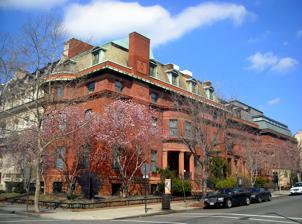
Building: The Phillips Collection
Country: United States of America
Year built: 1921
Art museum in Street NW Washington, D.C. The Phillips Collection America's first museum of modern art Interactive fullscreen map Established 1921 Location 1600 21st Street NW Washington, D.C. Coordinates 38°54′41.0″N 77°2′48.5″W / 38.911389°N 77.046806°W / 38.911389; -77.046806 Type Art museum Director Jonathan P. Binstock (since 2023) Public transit access Dupont Circle Website www .phillipscollection .org The Phillips Collection is an art museum founded by Duncan Phillips and Marjorie Acker Phillips in 1921 as the Phillips Memorial Gallery located in the Dupont Circle neighborhood of Washington, D.C. Phillips was the grandson of James H. Laughlin , a banker and co-founder of the Jones and Laughlin Steel Company . Among the artists represented in the collection are Pierre-Auguste Renoir , Gustave Courbet , El Greco , Vincent van Gogh , Henri Matisse , Claude Monet , Pablo Picasso , Georges Braque , Pierre Bonnard , Paul Klee , Arthur Dove , Winslow Homer , James McNeill Whistler , Jacob Lawrence , Augustus Vincent Tack , Georgia O'Keeffe , Karel Appel , Joan Miró , Mark Rothko and Berenice Abbott . History Luncheon of the Boating Party (1881) by Pierre-Auguste Renoir is part of the museum's permanent collection . Duncan Phillips (1886–1966) played a seminal role in introducing America to modern art . Born in Pittsburgh —the grandson of James H. Laughlin , a banker and co-founder of the Jones and Laughlin Steel Company —Phillips and his family moved to Washington, D.C., in 1895. He, along with his mother, established The Phillips Memorial Gallery after the sudden, untimely deaths of his brother, James Laughlin Phillips (May 30, 1884 – 1918), and of his father, Duncan Clinch Phillips (1838–1917), a Pittsburgh window glass millionaire and member of the South Fork Fishing and Hunting Club , owners of the dam whose failure resulted in the Johnstown Flood . Beginning with a small family collection of paintings, Phillips, a published art critic, expanded the collection dramatically. A specially built room over the north wing of the family home provided a public gallery space. With the collection exceeding 600 works and facing public demand, the Phillips family moved to a new home in 1930, turning the entire 21st Street residence into an art museum. Duncan Phillips married painter Marjorie Acker in 1921.  With her assistance and advice, Phillips developed his collection "as a museum of modern art and its sources", believing strongly in the continuum of artists influencing their successors through the centuries.  His focus on the continuous tradition of art was revolutionary when America was largely critical of modernism , which was seen as a break from the past. Phillips collected works by masters such as El Greco , calling him the "first impassioned expressionist"; Jean-Baptiste-Siméon Chardin because he was "the first modern painter"; Francisco Goya because he was "the stepping stone between the Old Masters and the Great Moderns like Cézanne "; and Édouard Manet , a "significant link in a chain which began with Goya and which [led] to Gauguin and Matisse ." Polly Fritchey, hostess and wife of columnist Clayton Fritchey , helped the Phillips Collection evolve from a small family museum into a public art gallery and was one of the first trustees appointed from outside the family. Moreover, she helped launch its national fundraising campaign. Collection El Greco , The Repentant St. Peter , c. 1600-1605. A highlight of the collection. Duncan Phillips called El Greco "the first impassioned expressionist ." The Phillips Collection, opened in 1921, is America's first museum of modern art . Featuring a permanent collection of nearly 3,000 works by American and European impressionist and modern artists, the Phillips is recognized for both its art and its intimate atmosphere. It is housed in founder Duncan Phillips’ 1897 Georgian Revival home and two similarly scaled additions in Washington, D.C.’s Dupont Circle neighborhood. The museum is noted for its broad representation of both impressionist and modern paintings, with works by European masters such as Gustave Courbet , Pierre Bonnard , Georges Braque , Jacques Villon , Paul Cézanne, Honoré Daumier , Edgar Degas , Vincent van Gogh , Paul Klee , Henri Matisse , Claude Monet , and Pablo Picasso .  In 1923, Phillips purchased Pierre-Auguste Renoir 's impressionist painting, Luncheon of the Boating Party (1880–81), the museum’s best-known work. From the 1920s to the 1960s, Phillips re-arranged his galleries in installations that were non-chronological and non-traditional, reflecting the relationships he saw between various artistic expressions.  He presented visual connections—between past and present, between classical form and romantic expression—as dialogues on the museum's walls.  Giving equal focus to American and European artists, Phillips juxtaposed works by Winslow Homer , Thomas Eakins , Maurice Prendergast , James Abbott McNeill Whistler , and Albert Pinkham Ryder with canvases by Pierre Bonnard , Peter Ilsted and Édouard Vuillard .  He exhibited watercolors by John Marin with paintings by Cézanne, and works by van Gogh with El Greco’s The Repentant St. Peter (circa 1600–05).  Phillips’ vision brought together "congenial spirits among the artists," and his ideas still guide the museum today. The Phillips Collection is also known for its groups of works by artists whom Phillips particularly favored.  For example, he was overwhelmed by Bonnard's expressive use of color, acquiring 17 paintings by the artist. Cubist pioneer Braque is represented by 13 paintings, including the monumental still-life The Round Table (1929).  The collection has an equal number of works by Klee, such as Arab Song (1932) and Picture Album (1937), as well as seven pieces by abstract expressionist artist Mark Rothko . Augustus Vincent Tack , Time and Timelessness (The Spirit of Creation) , 1943-1944, oil on canvas. Phillips was among the first to recognize Tack's paintings, the museum has more than 40 of his works. The Rothko Room, the first public space dedicated solely to the artist's work, was designed by Phillips in keeping with Rothko's expressed preference for exhibiting his large, luminous paintings in a small, intimate space, saturating the room with color and sensation. The Rothko Room is the only existing installation for the artist's work in collaboration with the artist himself. Phillips was initially attracted to Rothko's work because he saw the use of color as similar to Bonard's. Throughout his lifetime, Phillips acquired paintings by many artists who were not fully recognized at the time, among them John Marin , Georgia O'Keeffe , Arthur Dove , Nicolas de Staël , Milton Avery , Betty Lane and Augustus Vincent Tack . By purchasing works by such promising but unknown artists, Phillips provided them with the means to continue painting.  He formed close bonds with and subsidized several artists who are prominently featured in the collection—Dove and Marin in particular—and consistently purchased works by artists and students for what he called his "encouragement collection."  The museum also served as a visual haven for artists such as Richard Diebenkorn , Gene Davis , and Kenneth Noland .  In a 1982 tribute to the museum, Noland acknowledged, "I’ve spent many hours of many days in this home of art.  You can be with art in the Phillips as in no other place I know." In 2013, the museum opened its second permanent installation, a room covered in wax by artist Wolfgang Laib . Though Laib's work is often interpreted as evocative of nature, the piece, which is 6 feet by 7 feet and illuminated by one bare bulb, can also seem harsh and enigmatic. Laib became interested in the site-specific installation, which requires about 500 pounds of wax, after visiting the museum's Rothko Room. Building Goh Annex The Phillips Collection is housed in a distinctive space in Washington's Dupont Circle neighborhood. From the beginning, Duncan Phillips exhibited his collection in special galleries at his home. A Georgian Revival house dating to 1897, listed on the National Register of Historic Places as the Duncan Phillips House, it now forms the southern section of the museum building; the north section of the collection is called the Goh Annex. Over time, the building was adapted to include more galleries and offices, particularly after the Phillips family moved out in 1930. In 1960, Phillips added a modernist wing. This addition was renovated and reconceived in 1989 with the aid of a $1.5 million gift from Japanese businessman Yasuhiro Goh and his wife Mes. Hiroko Goh, the addition is known as the Goh Annex , it is named in their honor. 2006 renovation and expansion project To accommodate its ever-growing collection of art, audiences, and activities, the Phillips completed a major building project in April 2006. With 65 percent of the added 30,000 square feet (2,800 m 2 ) located below ground, the expansion preserves the intimate scale and residential quality that distinguishes The Phillips Collection, as well as respects the character of the Dupont Circle neighborhood.  The new spaces, known as the Sant Building , incorporate expanded galleries, among them the first to accommodate larger-scale post-1950s work; a 180-seat auditorium for lectures, films, and events; an outdoor courtyard; and a new shop and café.  The architect for the new building was Arthur Cotton Moore . Two of the most notable elements of the new structure are the winding white interior staircase and the external sculptural stone relief of a bird relating to Georges Braque 's painting Bird from the museum's collection. The University of Maryland Center for Art and Knowledge at The Phillips Collection The 2006 addition also made possible The Phillips Collection Center for the Study of Modern Art. This new museum-based educational model brought together scholars from across academic fields in an ongoing forum for discussion, research, and publishing on modern art. The two-story building, formerly the carriage house , is the site of the lively programs and classes on modern and contemporary art and artists. In 2015, the Phillips launched a partnership with The University of Maryland with a shared vision to transform scholarship and innovation in the arts. the Center was renamed The "University of Maryland Center for Art and Knowledge at The Phillips Collection", which is the expansion of the Center for the Study of Modern Art in the museum and the nexus for academic work, scholarly exchange, and innovative interdisciplinary collaborations. Some of the key collaborations of the partnership include developing a new arts curriculum and extended studies courses, postdoctoral fellowships, a biennial book prize, and programming and events. Café Bread Furst is the current Café at the Phillips Collection, it is artisanal bakery founded by Mark Furstenberg, it also serves wines, empanadas and other creations by Mark's team of chefs. Services Phillips collections offers education services in collaboration with District of Columbia Public Schools and other institutions in the area, it also present many live programs in the main building both in the house and in the galleries section. Education Since the museum's early years, when art classes were held on the third floor of the house, significant attention has been given to educational outreach. Today, the museum features an active schedule of lectures, gallery talks, classes, parent/child workshops, and teacher training programs.  It also reaches out to the community through initiatives such as Art Links to Literacy, combining programs for underserved students at District of Columbia Public Schools and their parents and caregivers with professional development for their teachers.  These and other ventures are facilitated by new exhibition spaces for student art, an art activity room for hands-on education projects, and an art technology lab for developing interactive resources based on the museum's educational programs. In 2015, the museum joined forces with the University of Maryland . The two institutions will work together to establish the University of Maryland Center for Art and Knowledge at the Phillips Collection. Programs Phillips After 5 combines live jazz, gallery talks, modern art, and a cash bar on the first Thursday of every month from 5 to 8:30 pm. Sunday Concerts , founded in 1941, offer classical chamber music in the intimacy of the museum's oak-paneled Music Room. The concerts have featured ensembles and soloists ranging from Glenn Gould , Jessye Norman , Jean-Yves Thibaudet , and Emanuel Ax to some of the most talented young musicians performing today. Sunday Concerts are held from October through May. They begin promptly at 4 pm. Live music is presented in the House, with local musician performances and sometimes visitor musicians from abroad. They are presented in many events, among them the yearly New Year Celebration, the Phillips Collection anniversary among other events. Centennial music commission are creative dialogues between music and visual art, where composers respond to works in the collection. These audiovisual artworks free to reproduce on the Phillips collection website. In December 2009,  The Pink Line Project put together a multimedia evening called "Art Is _____." Visitors were invited to remix the definition of art, using Duncan Phillips's writings as source material.  Guests could send text messages to a computer engineer who projected them onto a wall, creating a group art project. In 2021, the museum hosted a juried invitational exhibition titled Inside Outside, Upside Down , which was described by The Washington City Paper as forcing "us to remember a time that left us 'confused, battered, and disoriented' through the eyes of 64 D.C.-area artists." Artwalks are events hold in the museum the third Thursday of every month between 5 P.M. and 8 P.M. A curator or an invited guest walk with visitors through the gallery while talk about the life and work of the author or authors and give insights of history behind the art works exposed. Meditation is a free wellness activity led by local yoga teacher Aparna Sadananda. This weekly meditation is a 30-minute program presented initially as an in person activity, after COVID-19 pandemic is presented online, it is a free access activity that is held through Zoom software, a free videoconference tool that can be installed in mobile phones, laptops and Smart TVs .. The activity itself promote wellness and help to cope with the stress promoted by the current culture values and with the challenges brought by COVID-19 itself. 360-Degree tours are virtual tours of the museum exhibitions and installations it includes full screen images, the describing text of the art work, and audio guides. Directors When Duncan Phillips died in 1966, his wife Marjorie succeeded him as museum director.  Their son, Laughlin , became director in 1972.  He led The Phillips Collection through a multi-year program to ensure the physical and financial security of the collection, renovate and enlarge the museum buildings, expand and professionalize the staff, conduct research on the collection, and make the Phillips more accessible to the public.  In 1992, Charles S. Moffett, a noted author and curator, was named director.  Moffett was directly involved with the presentation of several ambitious exhibitions during his six-year tenure, including the memorable "Impressionists on the Seine: A Celebration of Renoir’s Luncheon of the Boating Party " in 1996. Jay Gates became director in 1998.  Under his leadership, The Phillips Collection continued to grow and broaden its presence in Washington, D.C., across the country, and internationally. Dorothy M. Kosinski, previously a curator at the Dallas Museum of Art , took over as director in May 2008. Kosinski became director emerita in 2023 as Jonathan Binstock, from the Memorial Art Gallery of the University of Rochester (NY), assumed the directorship. List of directors Jonathan P. Binstock (2023-present) Dorothy M. Kosinski (2008–2023) Jay Gates (1998–2008) Charles Moffett (1992–1998) Laughlin Phillips (1972–1992), son of Duncan and Marjorie Phillips Marjorie Acker (1966–1972), artist and wife of Duncan Phillips Duncan Phillips (1921–1966), founder Selected highlights Francisco Goya , St. Peter Repentant, 1823-1825 Eugène Delacroix , Portrait of Paganini , 1832 Honoré Daumier , The Uprising , 1848 Paul Cézanne , Mont Sainte-Victoire with Large Pine , 1886-1887 Paul Gauguin , The Ham , 1889 Vincent van Gogh , Entrance to the Public Park in Arles , 1888 Vincent van Gogh , The Road Menders, 1889 Albert Pinkham Ryder , Seacoast in Moonlight, 1890 Vincent van Gogh , Wheat Field at Auvers with House , 1890 J. Alden Weir , The Red Bridge, 1895 Pablo Picasso , The Blue Room , 1900 Pierre-Auguste Renoir , Judgment of Paris , 1908 Amedeo Modigliani , Portrait of Elena Pavlowski , 1917 See also List of museums in Washington, D.C. References